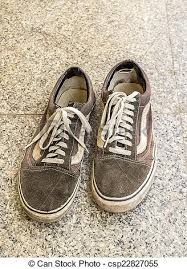
Waste category: shoes